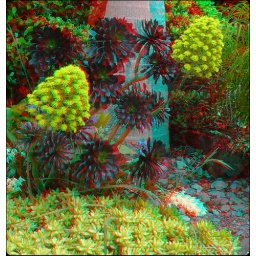
Totara Lodge, Auckland New Zealand. Red Cyan anaglyph: use 3d glasses to see in stereo, red over left eye.